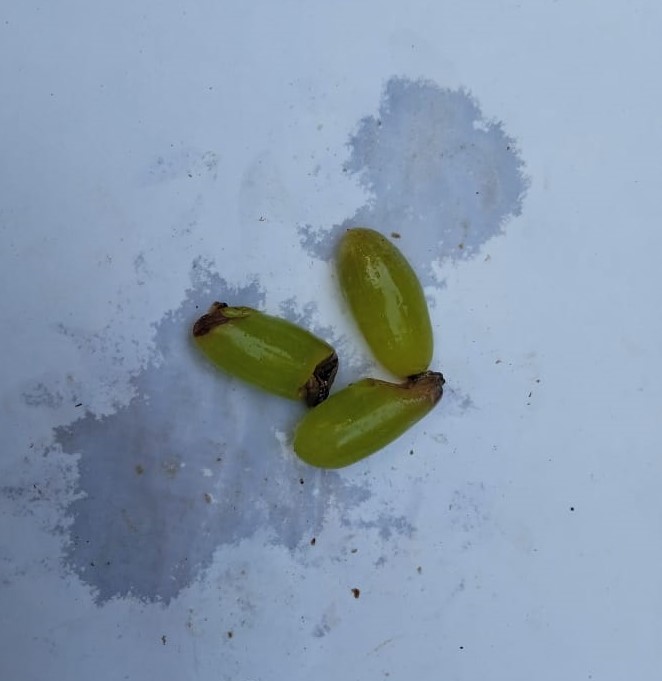
Fruit: grape
Condition: rotten